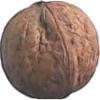
Label: walnut